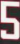
Number: 5